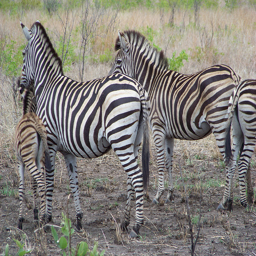
A group of zebras are standing in a clearing with a young zebra beside the mother.
A group of four  zebras standing in a field.
A group of zebras stand together in a rugged field.
Zebras and a baby zebra seen from the side
A group of adult zebra's and one young zebra standing in a open field.